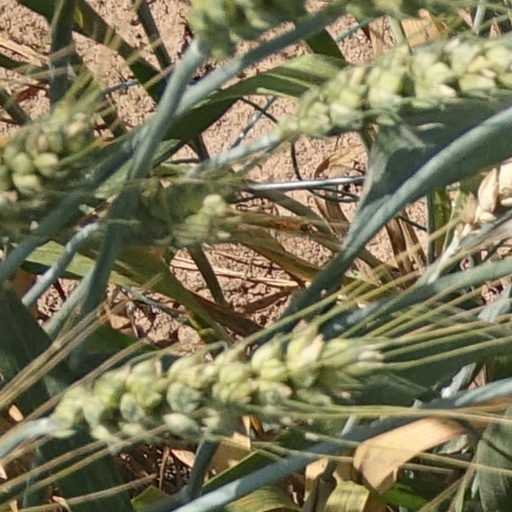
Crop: wheat